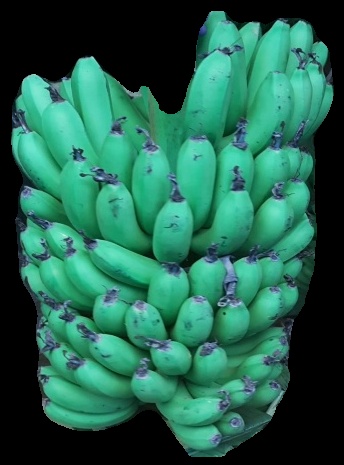
Variety: pachbale
Grade: grade1